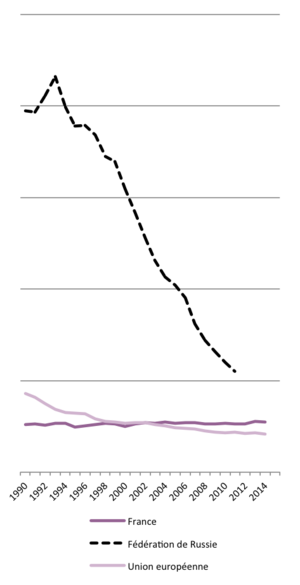
Quatre graphiques comparant l'évolution sur longue période des avortements en Russie et dans d'autres pays d'Europe ou d'Asie centrale - Pays concernés en légende du graphique Source
L'avortement est autorisé par la loi en Russie et pris en charge sur fonds publics :
La population de la Russie s'établissait à 146,78 millions d'habitants au 1ᵉʳ janvier 2019 sur la base des derniers chiffres officiels, en incluant la population de la Crimée dont le statut est contesté. La partie européenne de la Russie concentre 78% de la population totale sur 25 % du territoire. En 2002 le taux d’urbanisation s’établissait à 74 %.